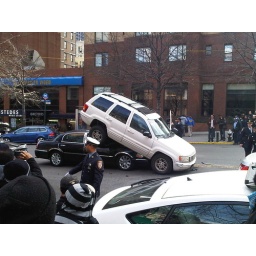
Jeep backed up on car after being in the box (intersection)